Treatment Action Campaign

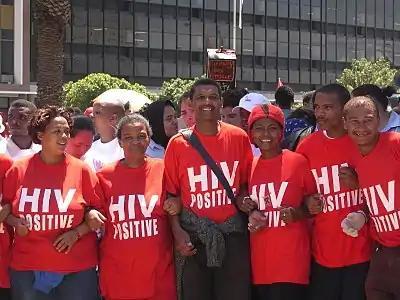
Photo from TAC march on Parliament, February 2003 - photo from Treatment Action Campaign website

The Treatment Action Campaign (TAC) is a South African HIV/AIDS activist organisation which was co-founded by the HIV-positive activist Zackie Achmat in 1998. TAC is rooted in the experiences, direct action tactics and anti-apartheid background of its founder. TAC has been credited with forcing the reluctant government of former South African President Thabo Mbeki to begin making antiretroviral drugs available to South Africans.